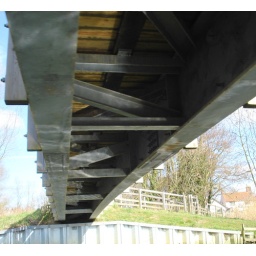
Under the foot bridge to the Geldeston Locks inn, in a canoe on the river Waveney.